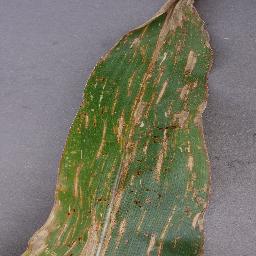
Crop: corn
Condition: (maize)_cercospora_spot_gray_spot